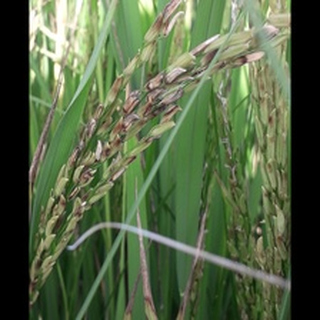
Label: diseased_rice